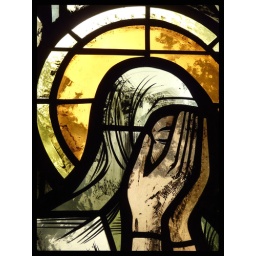
Portion of a stained glass window seen at the Claremont United Church of Christ in California.